Morane-Saulnier AN

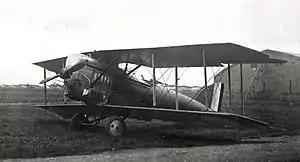
Morane-Saulnier ANL

The Morane-Saulnier AN or MoS.31 C.2 was a French two seat fighter prototype of the 1910s that resulted in the development of several other unsuccessful Morane-Saulnier prototypes.